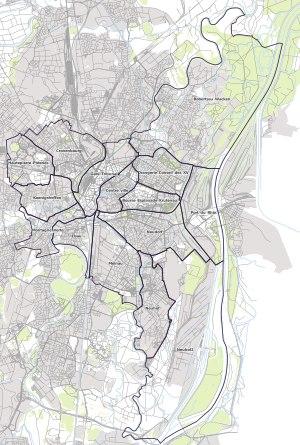
La Musau est une entité de Neudorf, un quartier de Strasbourg.
Strasbourg est une commune française située dans le département du Bas-Rhin. Préfecture du département, elle est également, depuis le 1ᵉʳ janvier 2016, le chef-lieu de la région Grand Est. Capitale de la région historique d'Alsace, la ville est bordée par le Rhin et frontalière avec l'Allemagne.
Cet article détaille les différents quartiers de la ville de Strasbourg, préfecture du département du Bas-Rhin.